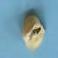
Maize quality: Bad